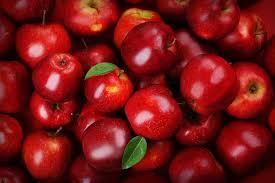
Label: apples